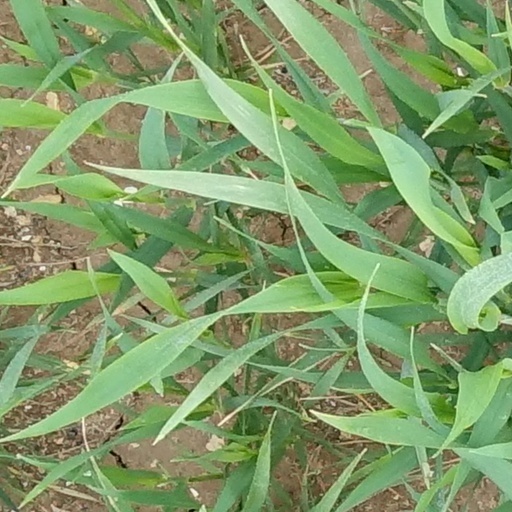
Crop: wheat